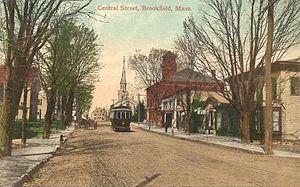
Brookfield est une municipalité du Comté de Worcester au Massachusetts, fondée en 1660.